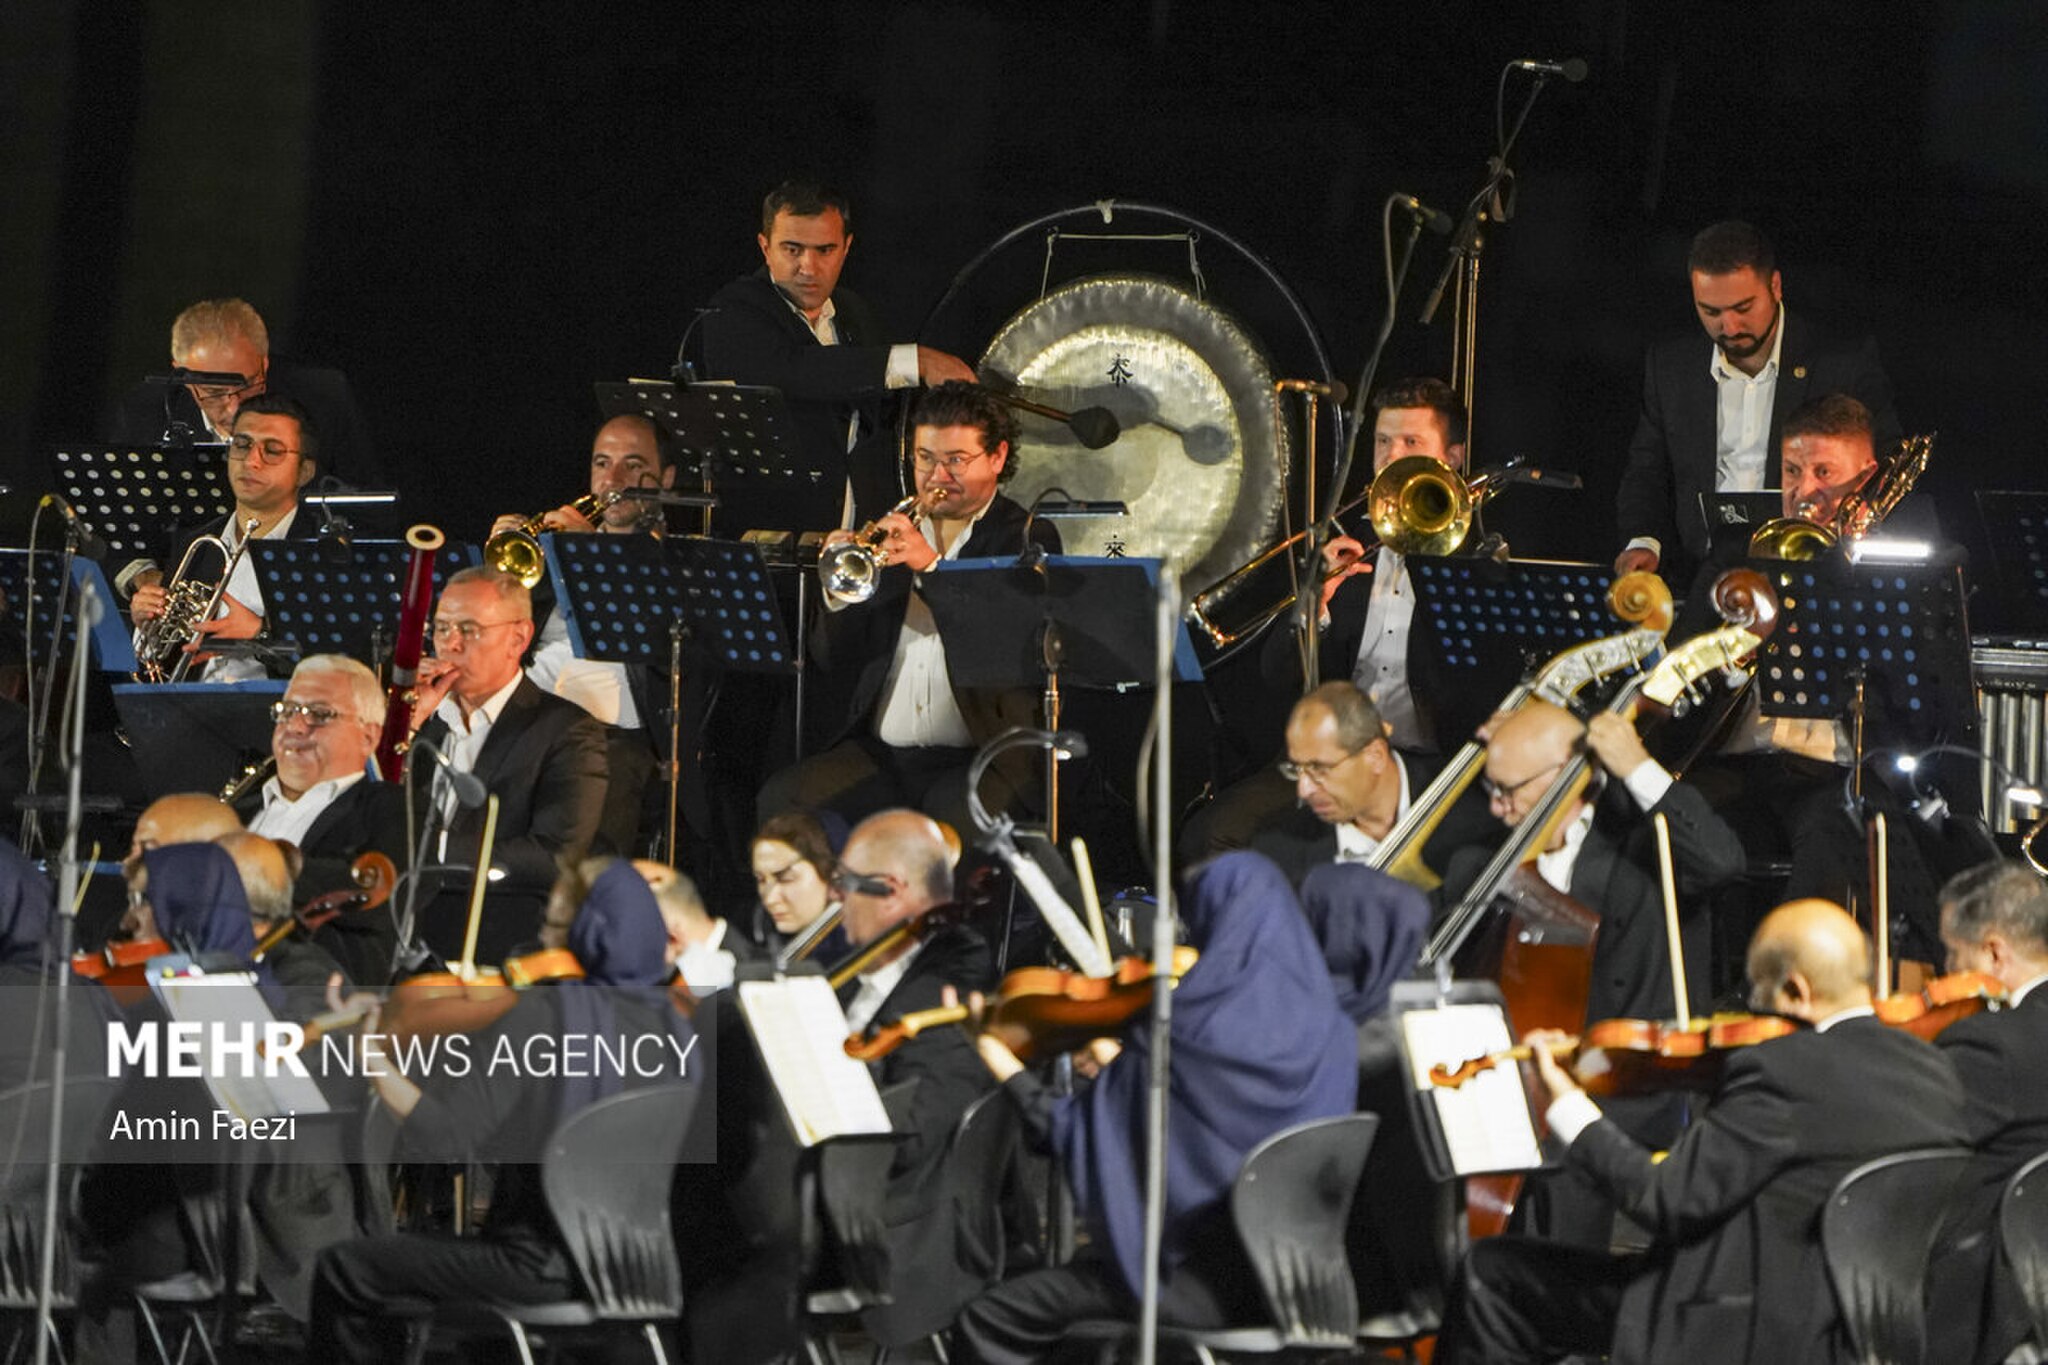
Title: 2025 Armenian Philharmonic Orchestra Performs in Persepolis 13 Mehr
Description: Translation of original description: The Armenian Philharmonic Orchestra performed at the Persepolis World Complex and in the presence of the people of Fars on the evening of Saturday, September 6
Date: Taken on 6 Sep 2025
Categories: Photos from Mehrnews.com, 2025 in Persepolis, Iran photographs taken on 2025-09-06, Armenian Philharmonic Orchestra, Photographs by Amin Faezi for Mehr News Agency